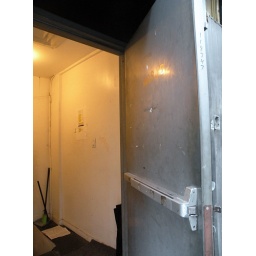
interior of door says masjid in yellow at 20 Warren St